RAAF Centenary Air Armada

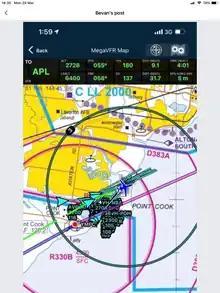
Air Armada Over Point Cook

In addition to the formation aircraft, a 47th aircraft, a Cessna 182 crewed by Jock Folan and Angela Stevenson, flew above the Air Armada over Point Cook, also under the direction of the formation leader.